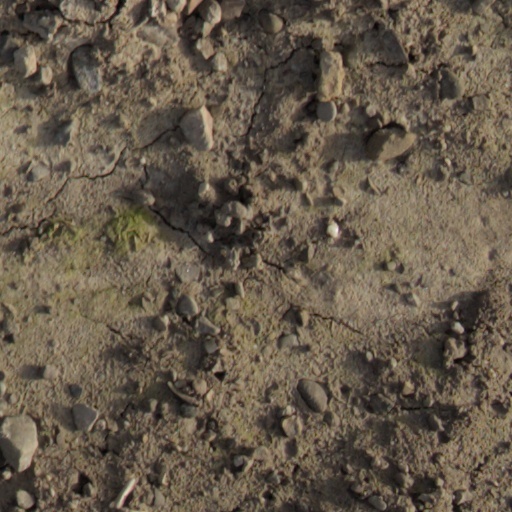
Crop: wheat